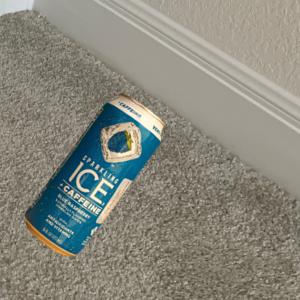
Label: cans